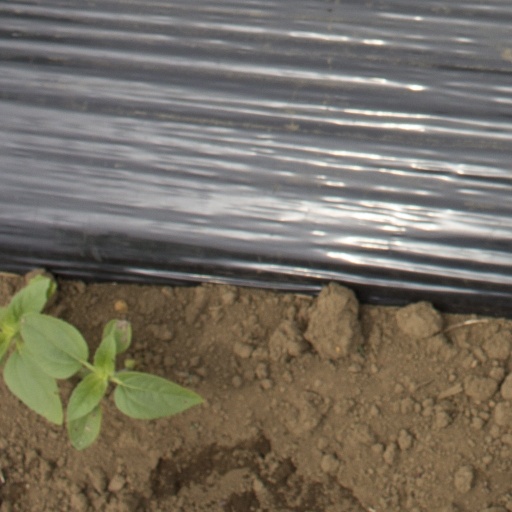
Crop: Jerusalem artichoke